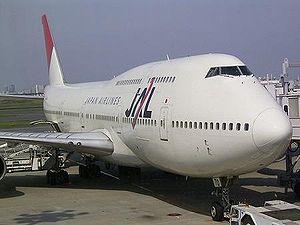
Un avion à double-pont dispose de deux ponts pour les passagers, le deuxième pont pouvant être seulement un pont partiel, et pouvant être au-dessus ou au-dessous du pont principal. La plupart des avions commerciaux disposent d'un pont passagers et d'un pont de chargement pour les bagages et les conteneurs de type LD3, mais seulement quelques-uns ont deux ponts pour les passagers, généralement au-dessus d'un troisième pont pour la cargaison.